Biofact (archaeology)

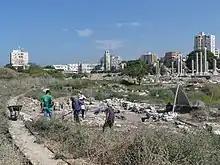
Excavations at the Al Mina / City Site in Tyre/Sour, Southern Lebanon, by an archaeological team of Professor Pierre-Louis Gatier from the University of Lyon

There are numerous methods of sampling methods that can be utilised to recover ecofacts from an archaeological site: